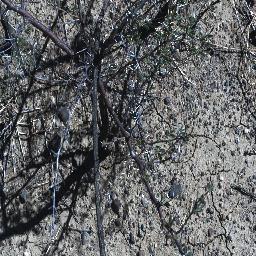
Label: prickly_acacia